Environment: real
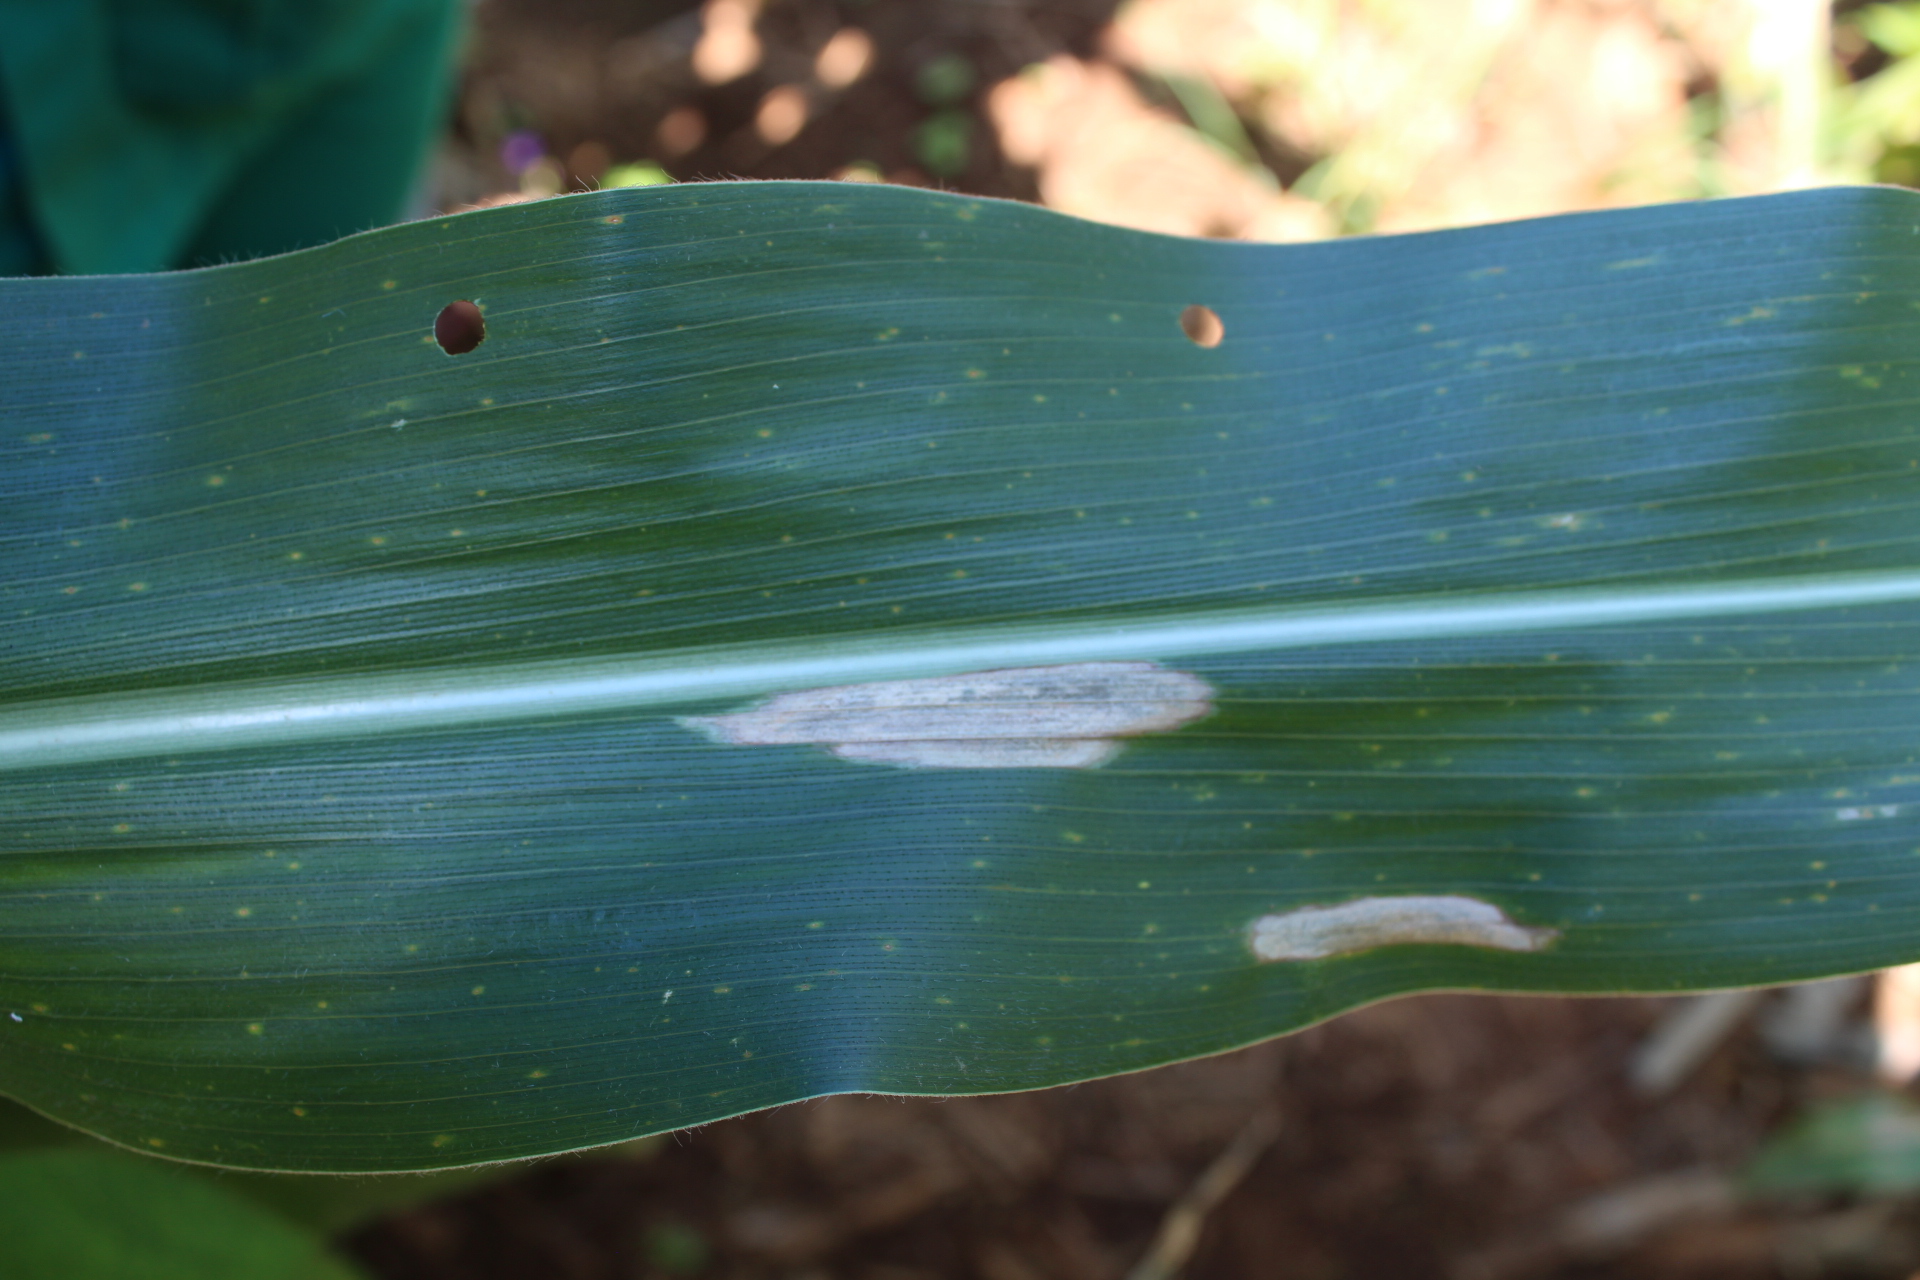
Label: northern_corn_leaf_blight